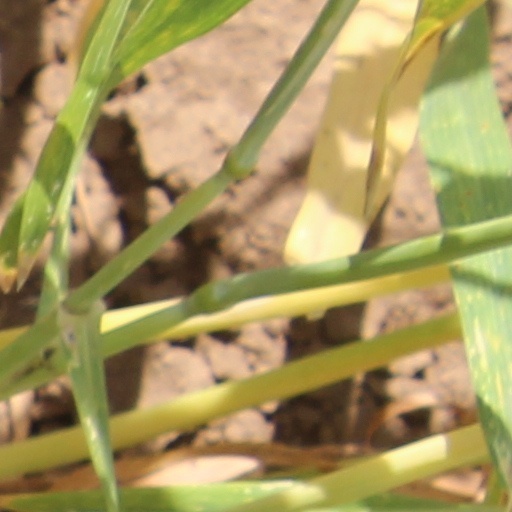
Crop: wheat